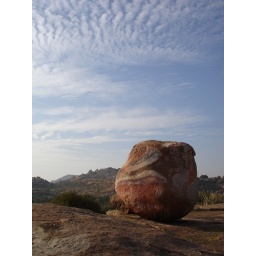
The amazing rocks and sky in Hampi, India